Ridge Road (Western New York)

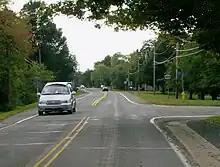
NY 404 leaves Ridge Road at this intersection with Ridge Road Junction, a connector leading to NY 104.

Directly across the bay in the town of Webster, Ridge Road resumes at an intersection with Glen Edith Drive and Bay Road in an area of the town known as West Webster. Like East Ridge Road in the city of Rochester, this stretch of Ridge Road is locally maintained. State maintenance resumes one mile (1.6 km) to the east as Ridge Road merges with Empire Boulevard, which carries NY 404 into Webster from Penfield and Irondequoit. NY 404 takes on the Ridge Road name and heads east through the village of Webster to an intersection west of the Wayne County. Here, NY 404 vacates Ridge Road to follow Ridge Road Junction northeasterly down the escarpment—which Ridge Road runs on the edge of throughout most of its alignment in Webster—to NY 104. Ridge Road, in the meantime, becomes locally maintained for its remaining half-mile in Monroe County.